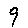
Label: 9